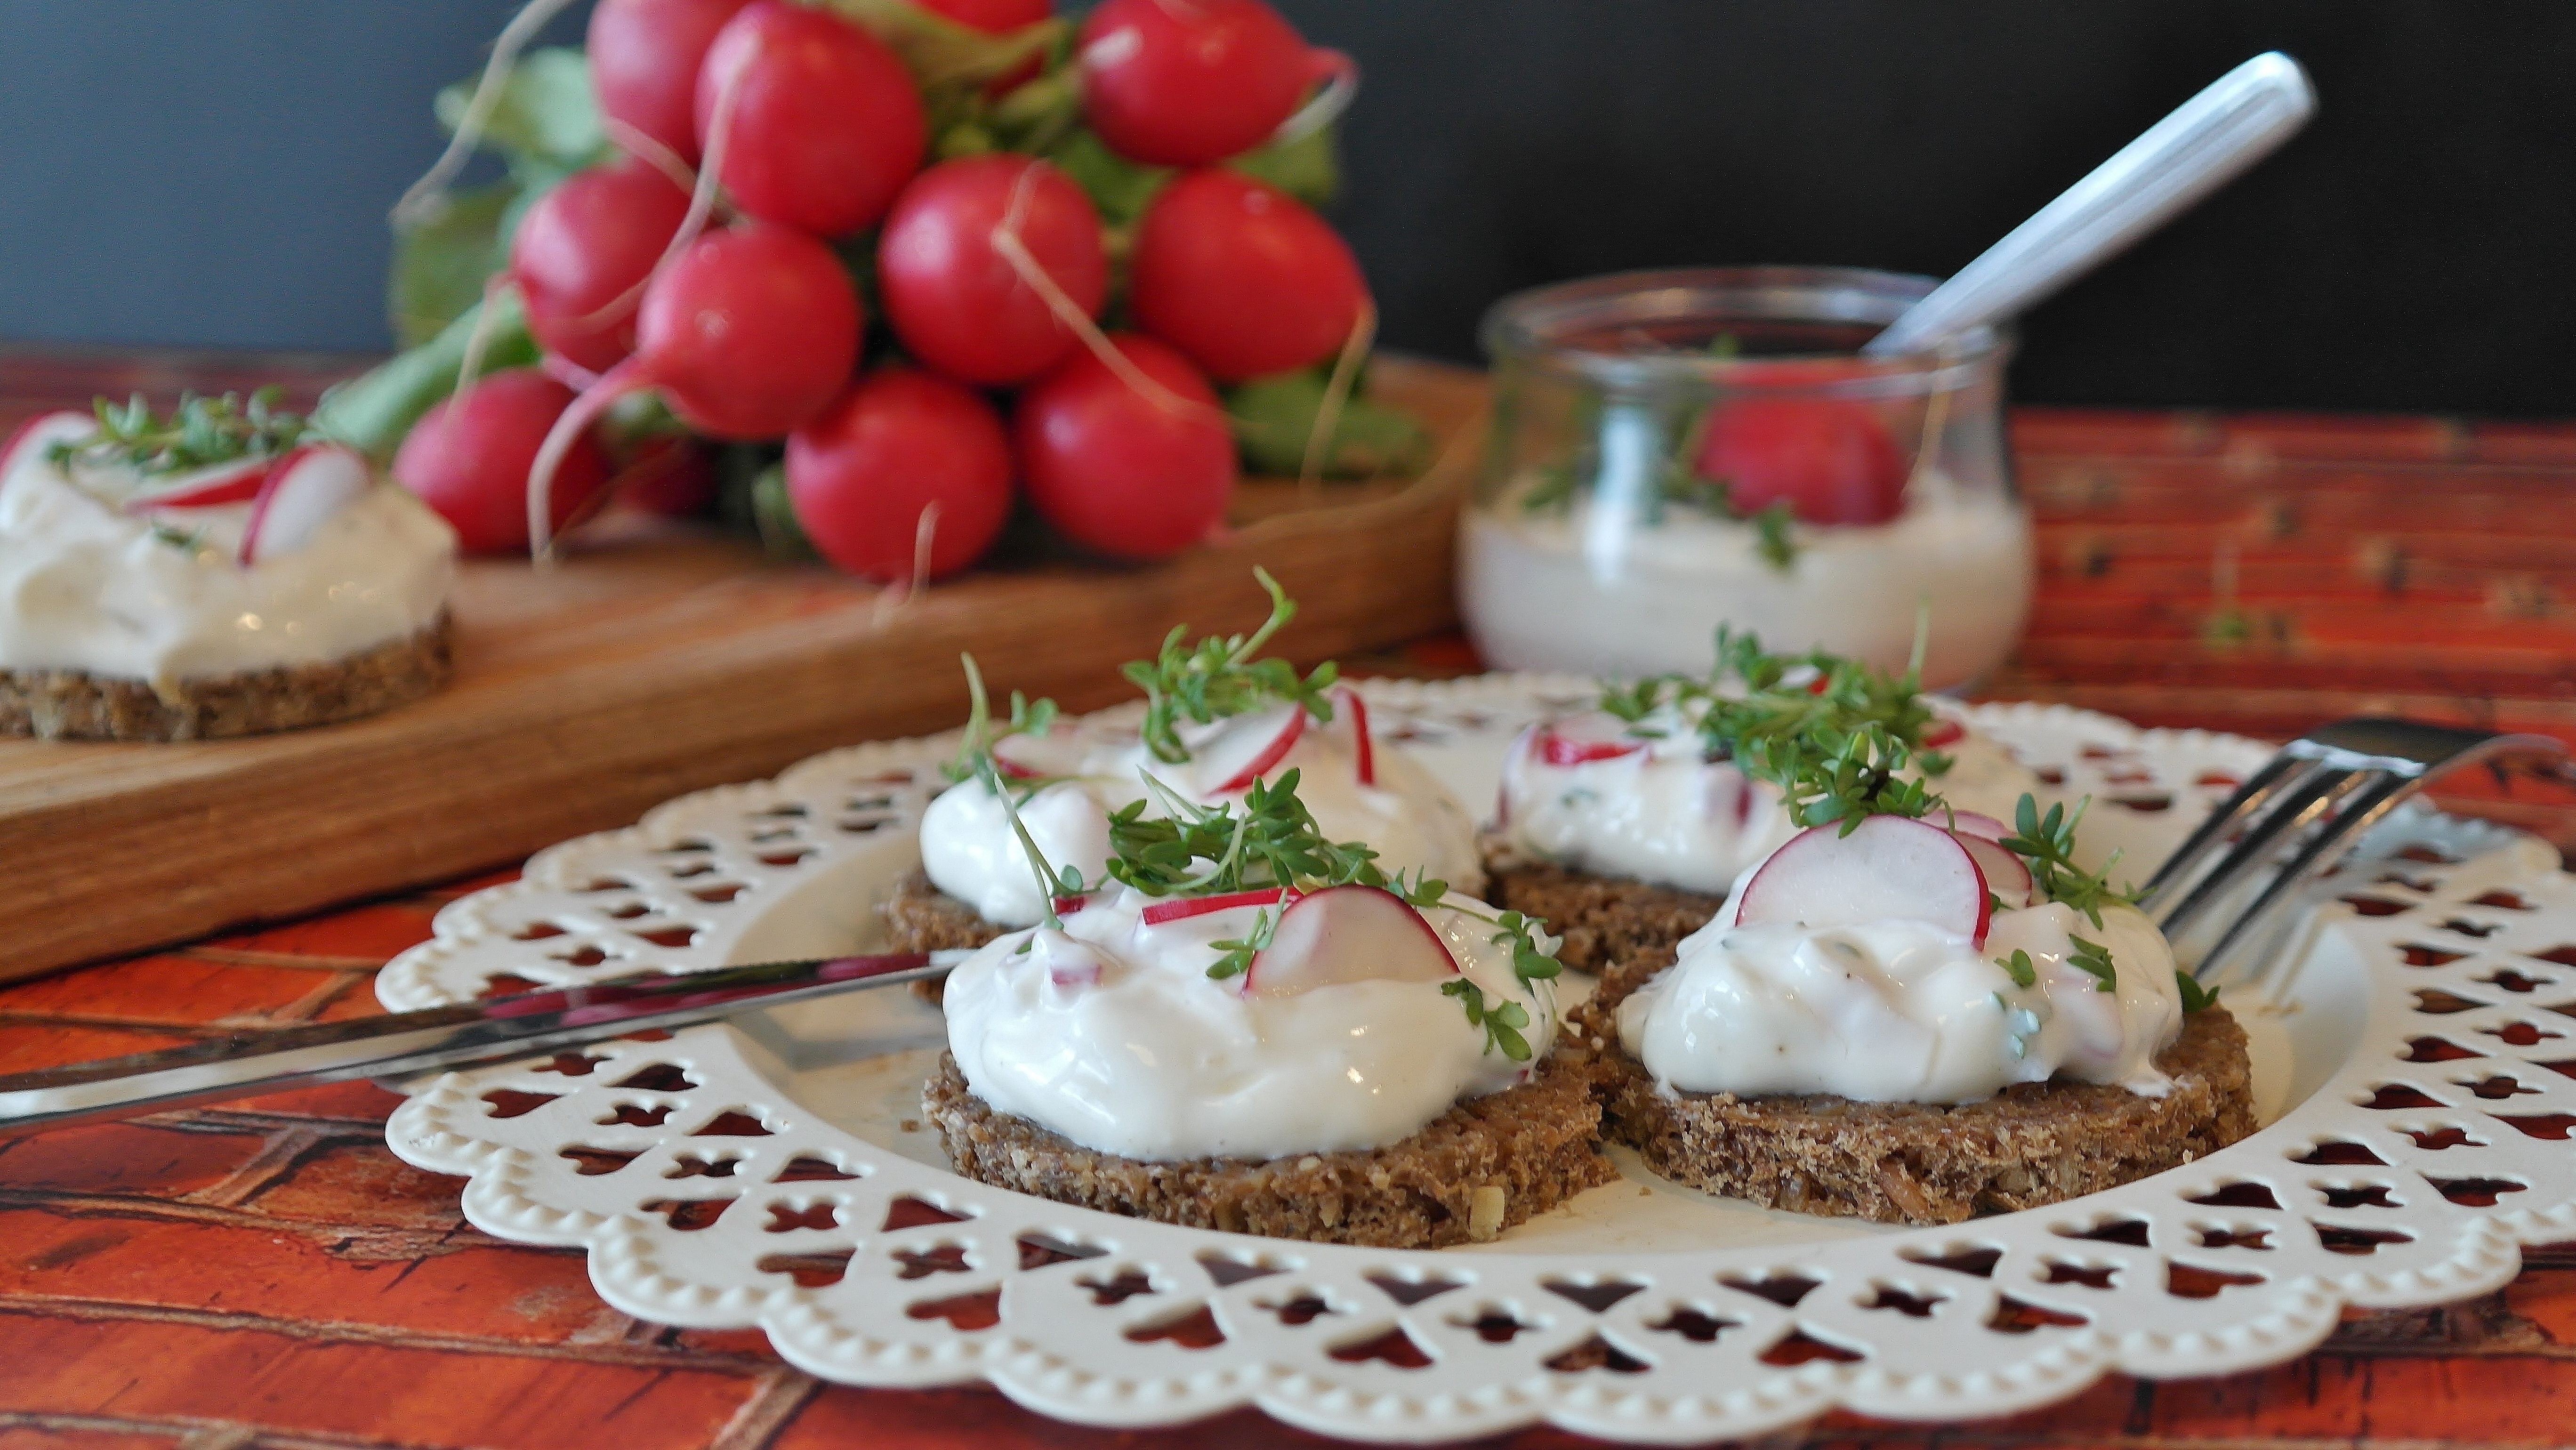
decoration, dish, meal, food, mediterranean, produce, kitchen, breakfast, healthy, close, dessert, eat, cuisine, delicious, dairy product, bread, preparation, cook, ornament, tasty, vegetarian, frisch, edible, herbs, of course, benefit from, radishes, baked goods, cress, milk product, foodfoto, whole wheat, quark, whole wheat bread, herb quark, black bread, pumpernickel